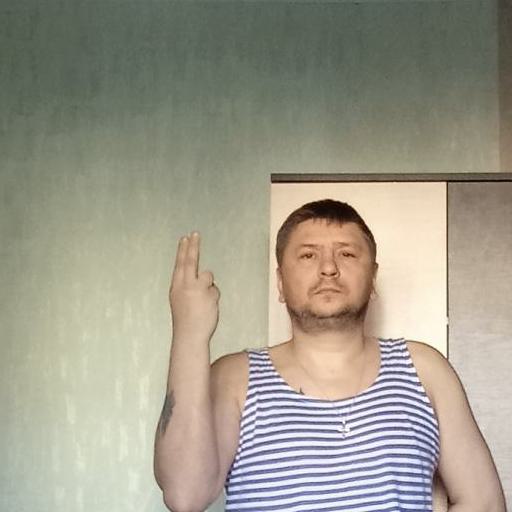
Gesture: two_up_inverted